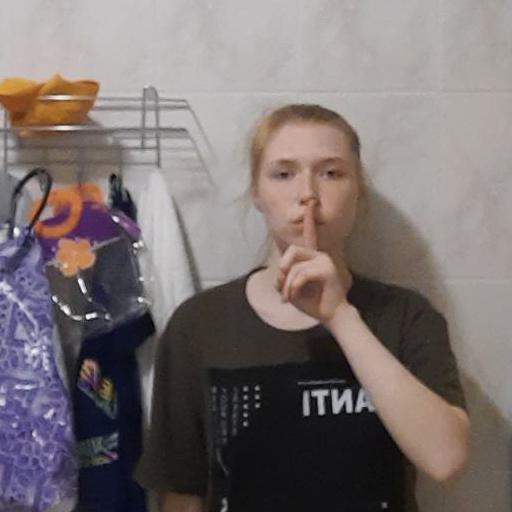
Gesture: mute